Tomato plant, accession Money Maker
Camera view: horizontal (90 deg, fisheye); turntable rotation: 240 degrees
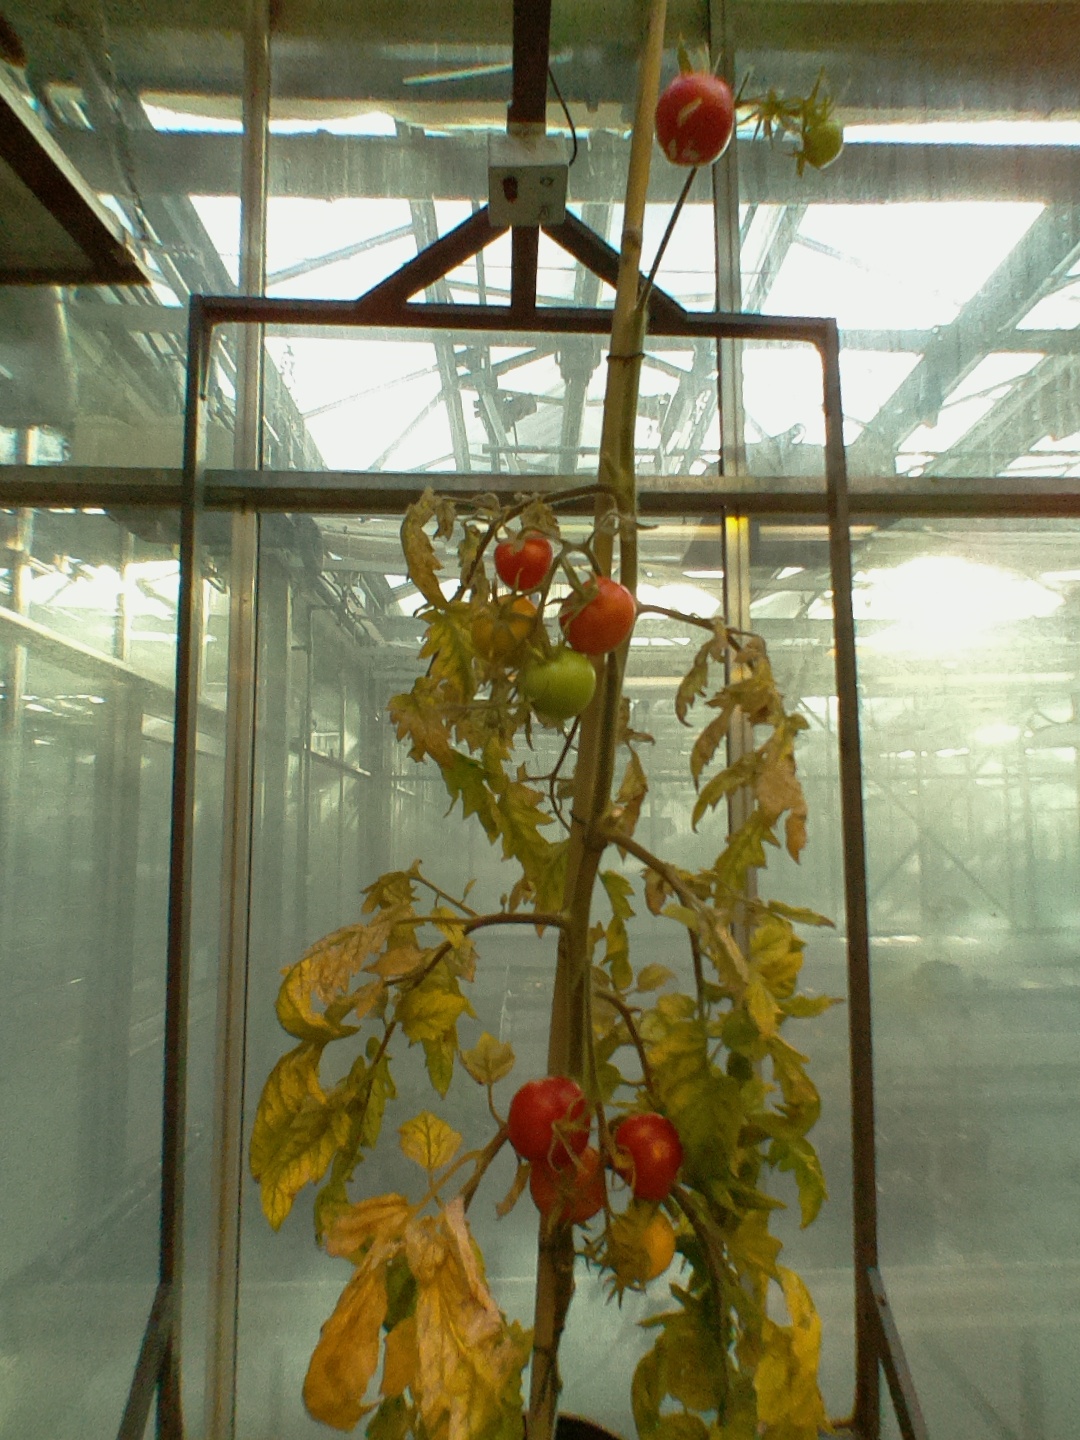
BBCH growth stage 88: 80%-90% of fruits show typical fully ripe color